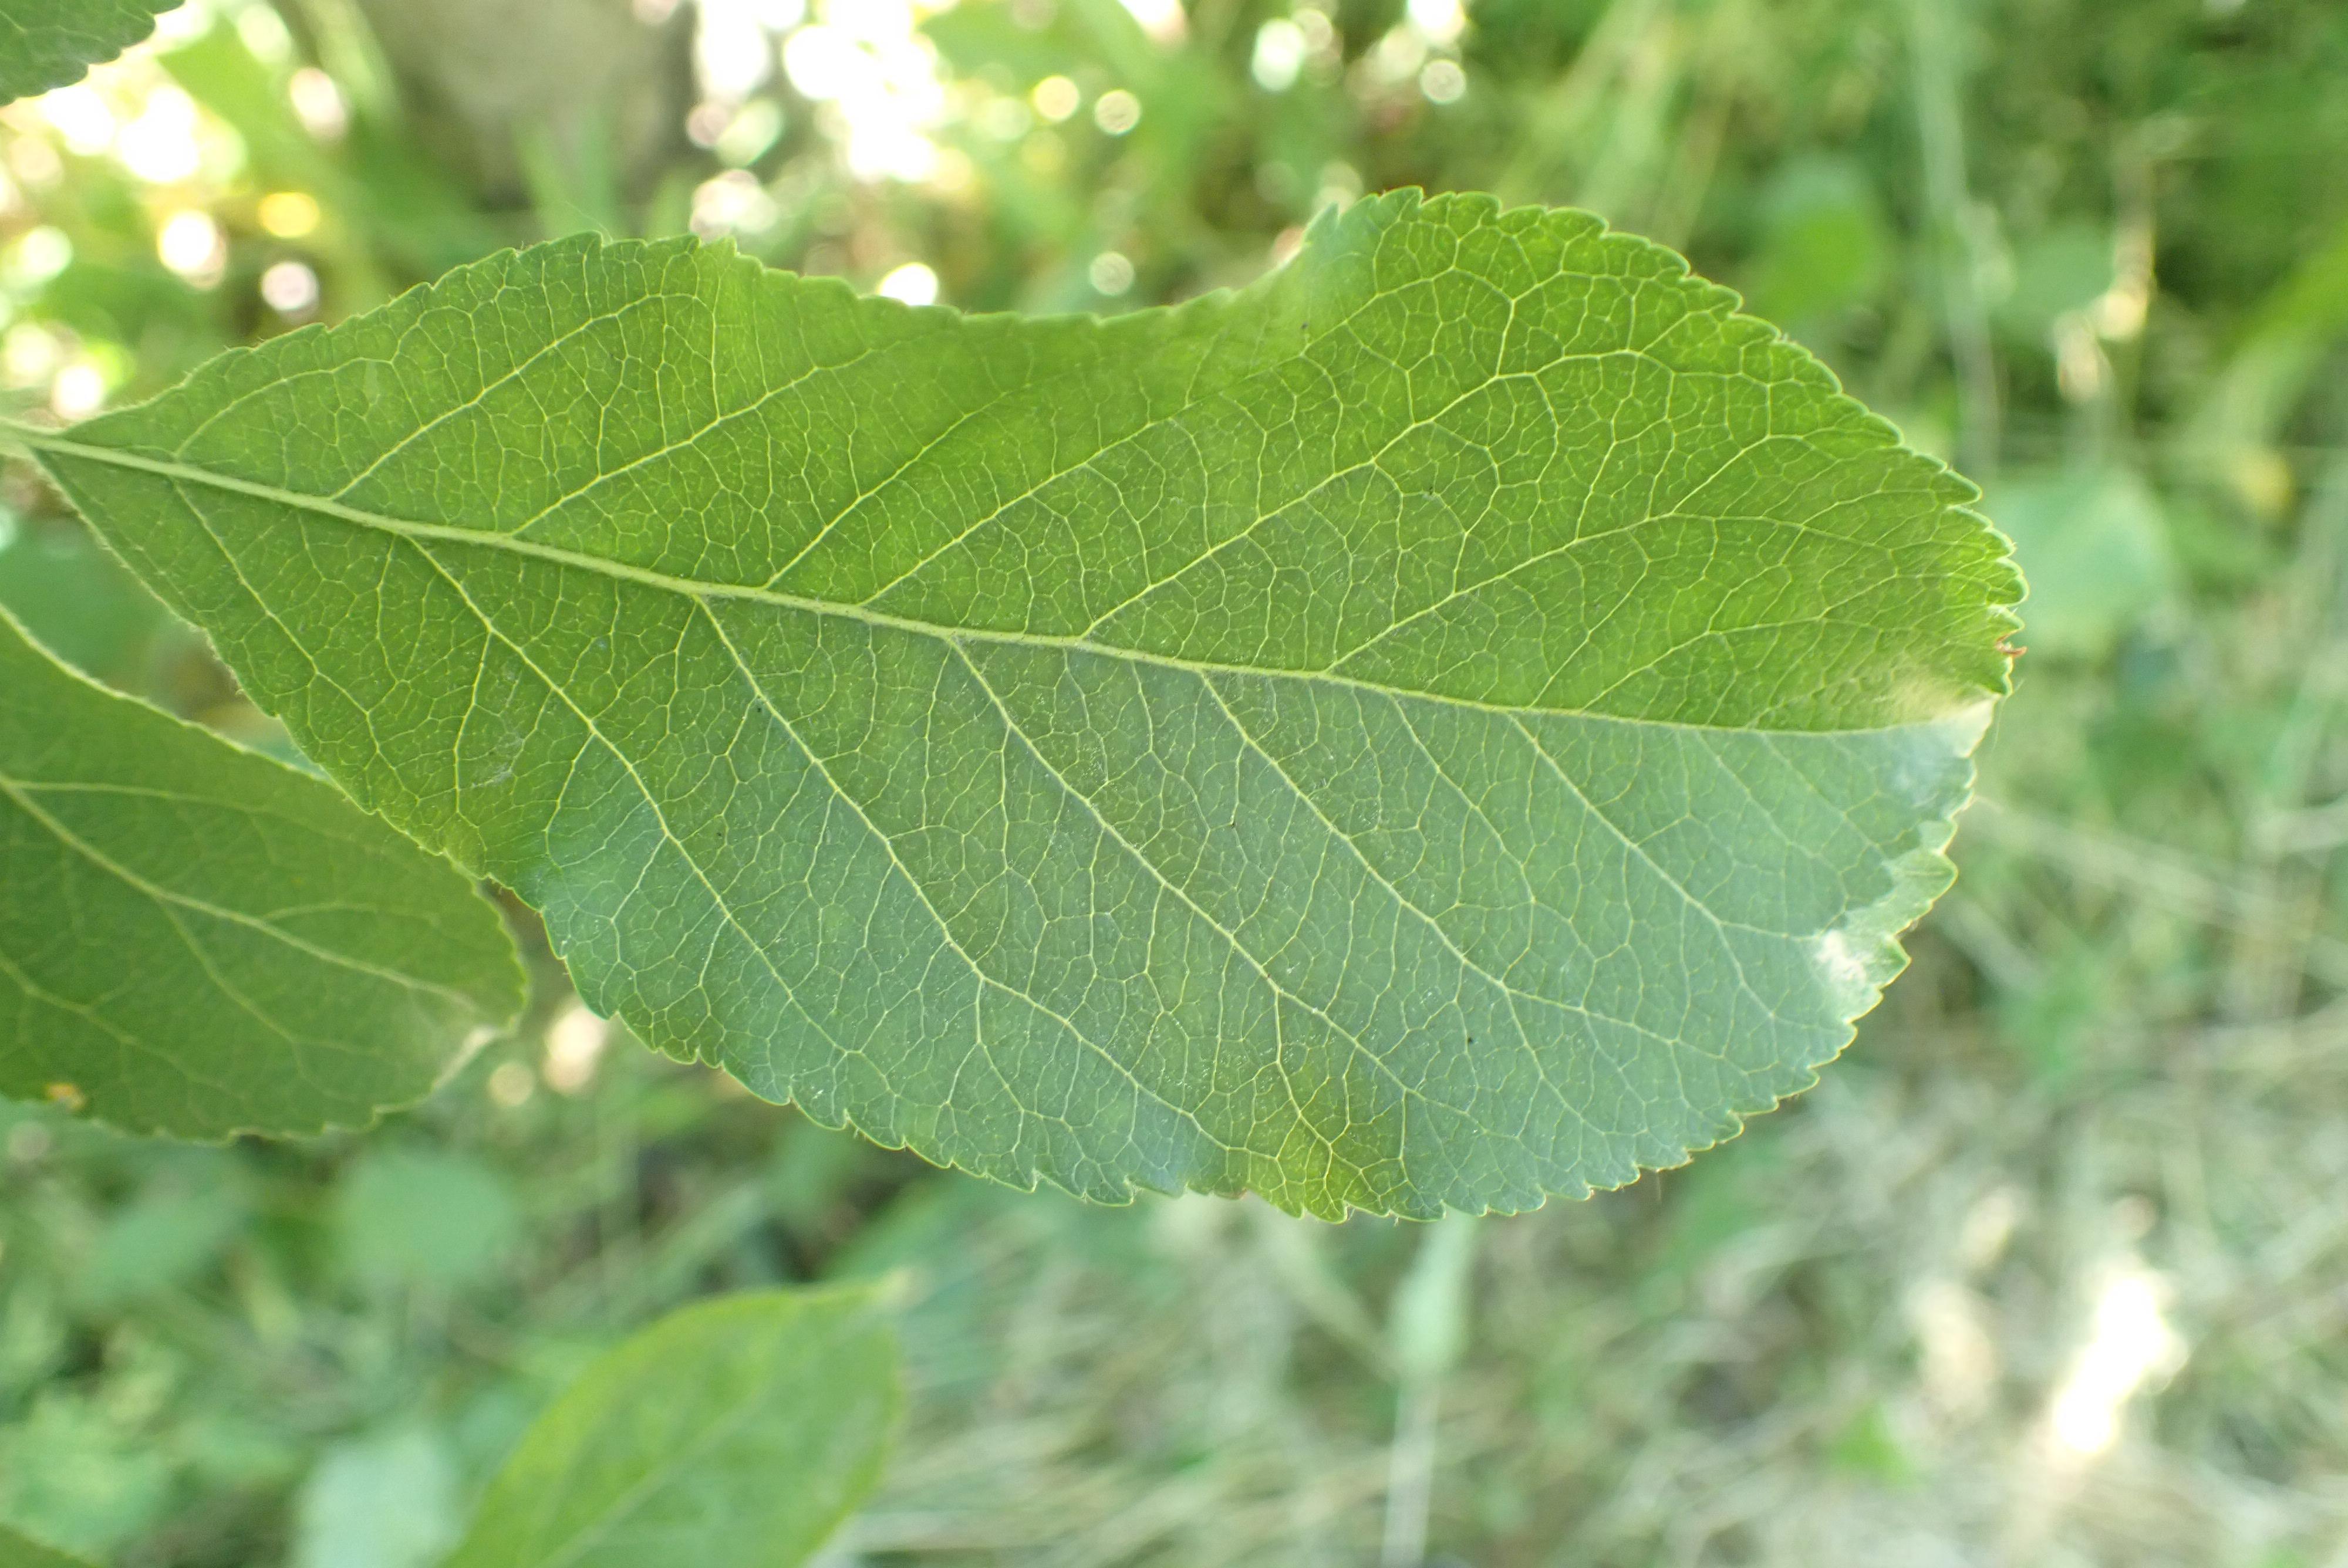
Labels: healthy